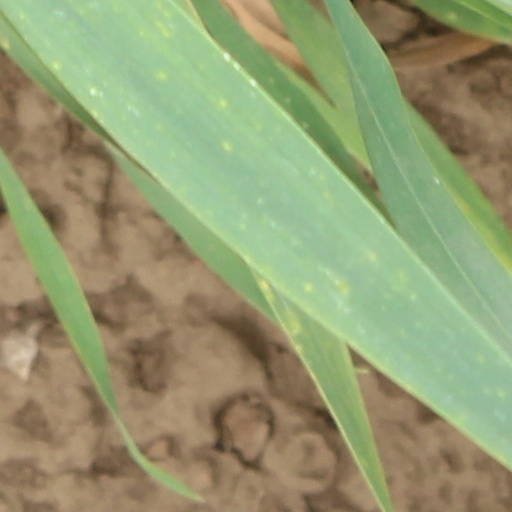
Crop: wheat